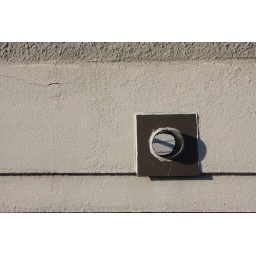
Drain from a roof on an industrial building in Southeast Portland